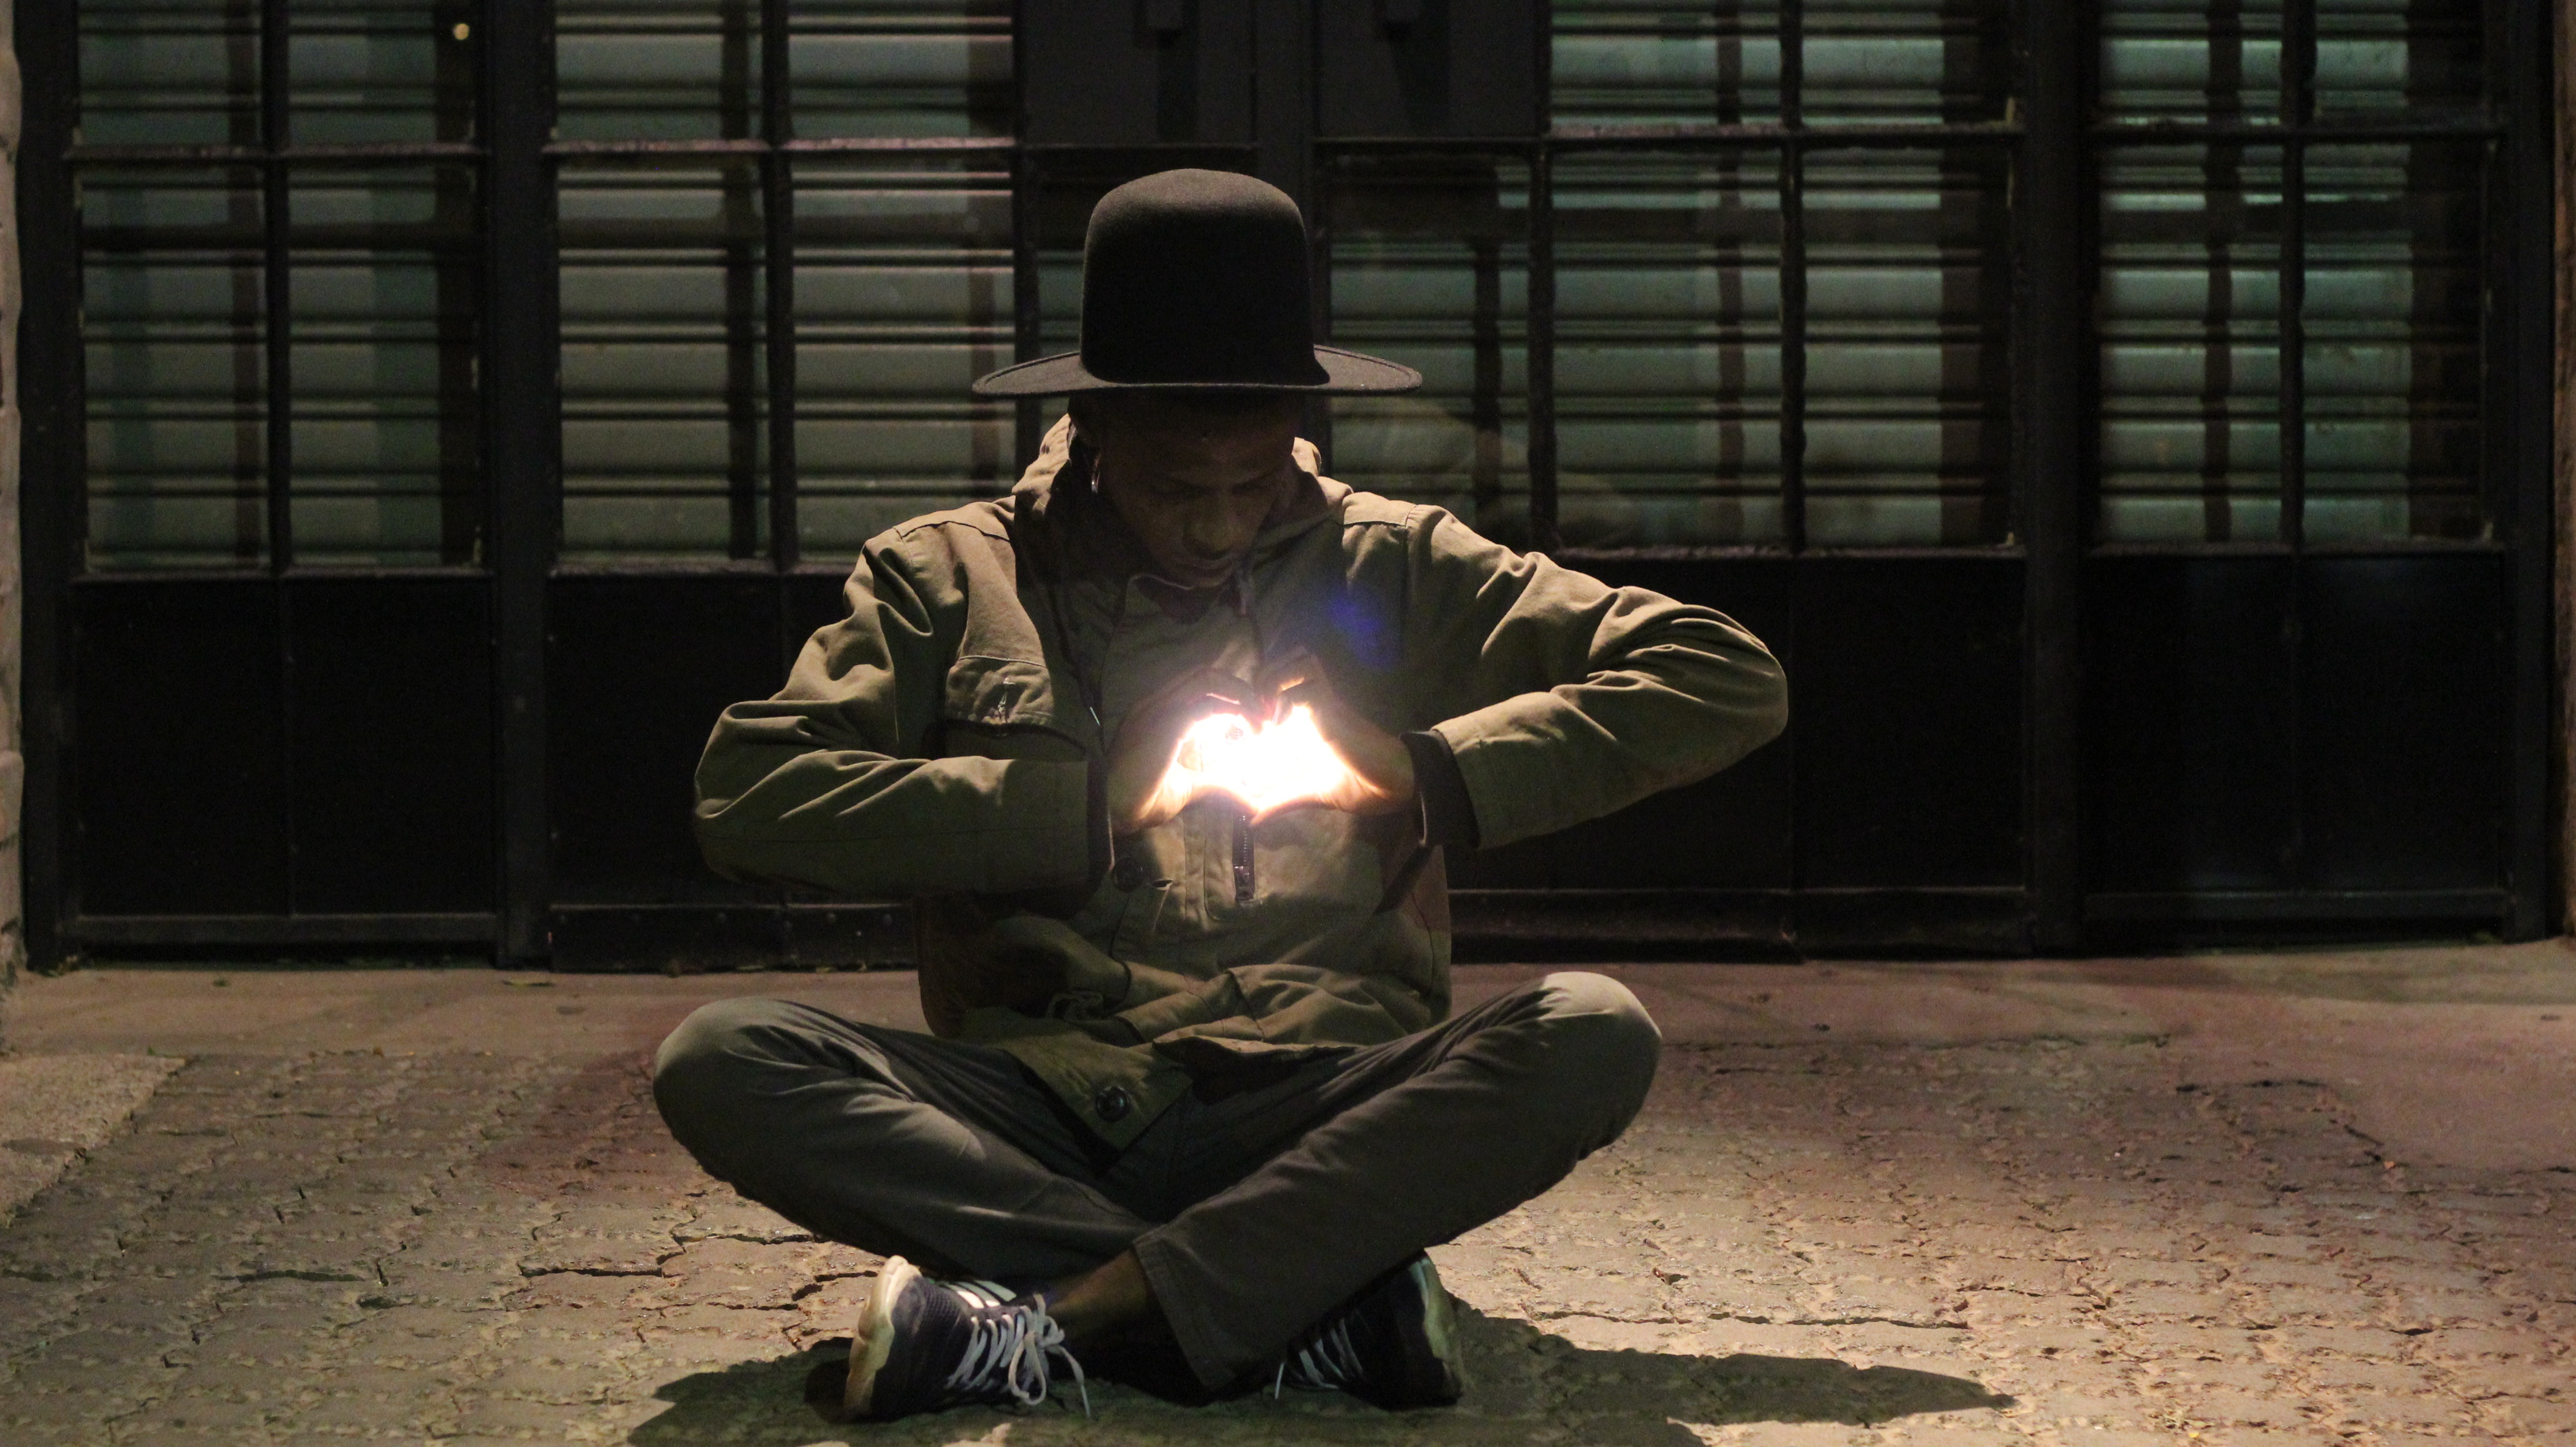
darkness, screenshot, human positions